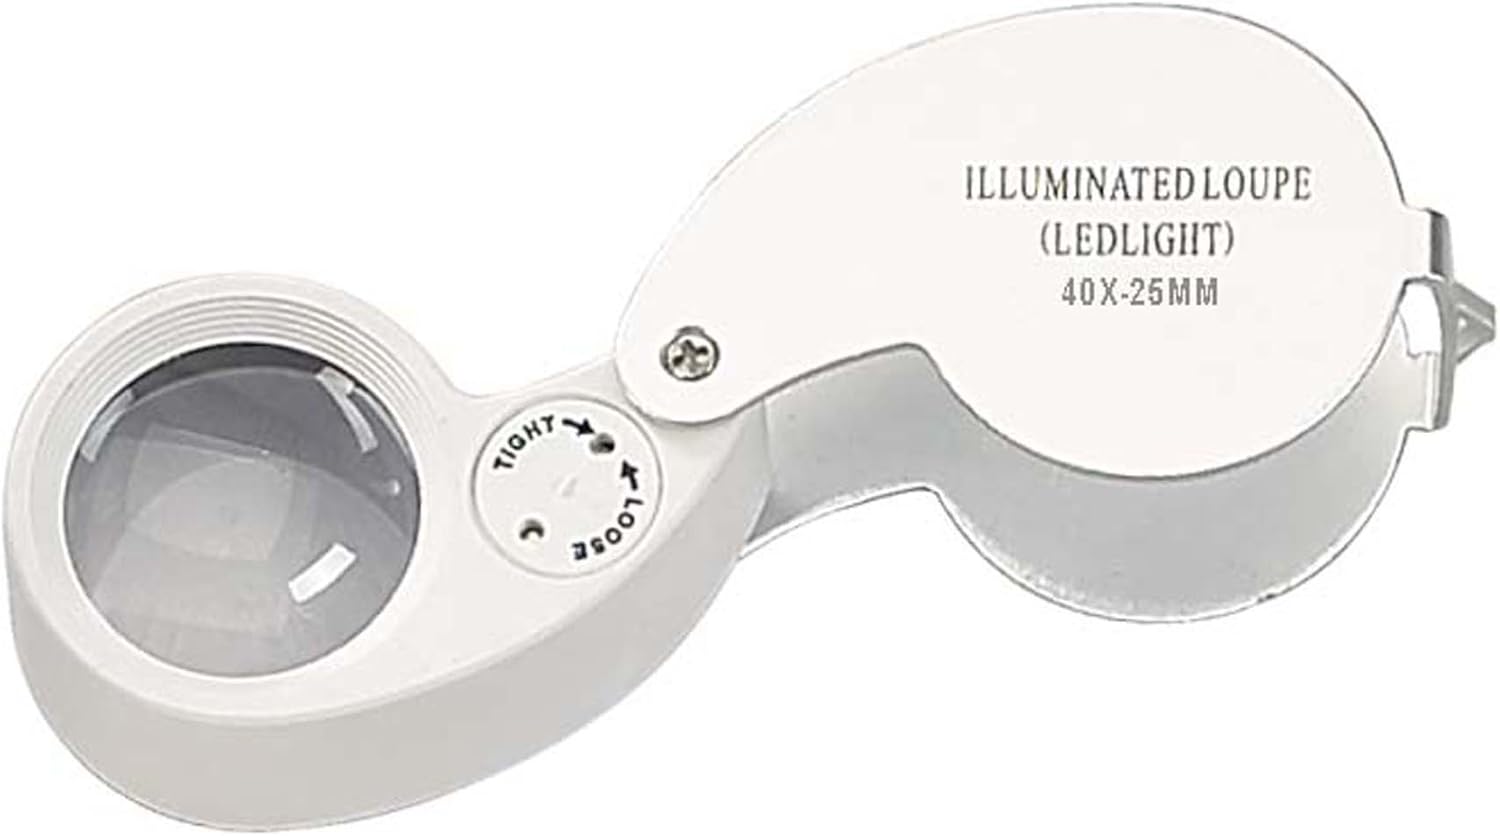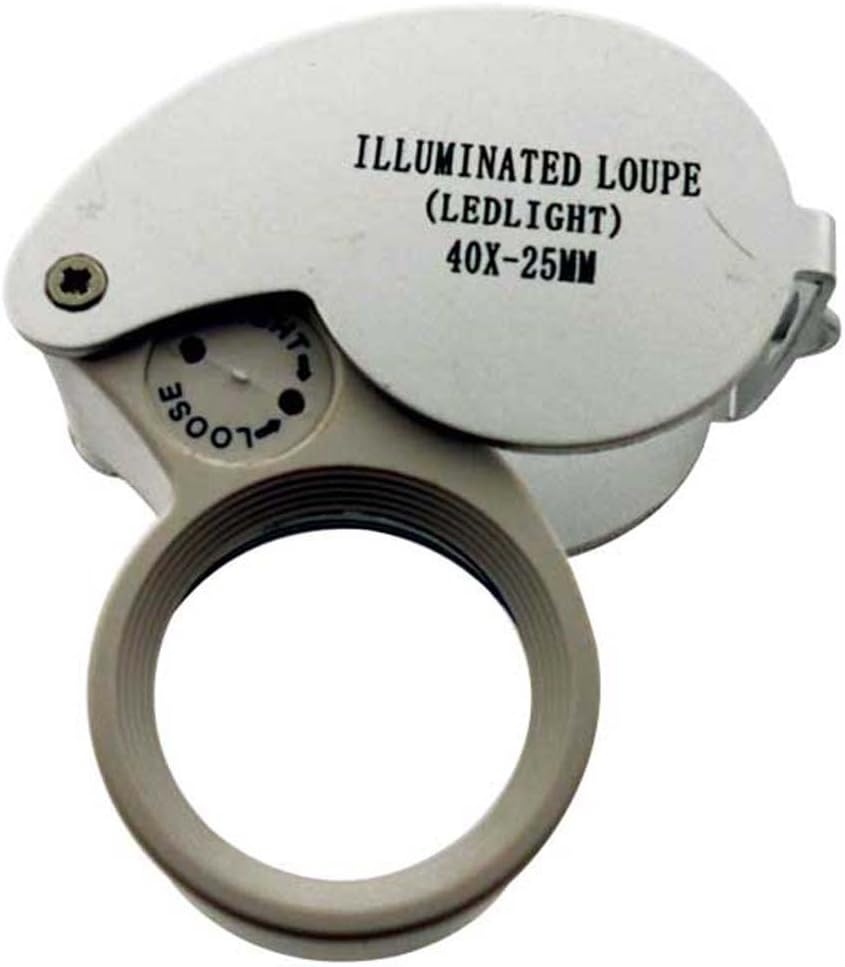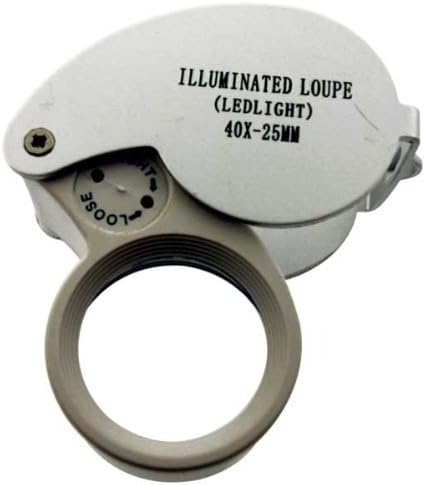
SE - Loupe - LED Illuminated, 30x, 25mm - MJ362530L
Category: Toys & Games
The classic jeweler's eye loupe - updated with LED-technology illumination; Large 20 mm lens area Powerful 30X magnification from optical-quality doublet glass lenses shows ultra-fine detail Twin super-bright LED focus pure white light on subject to add extra clarity and definition Heavy-weight metal body with mirror-polish chrome finish; self-enclosing case Essential jeweler's and watchmaker's tool Great for collectibles, photos and hobbies Premium-quality magnification tool designed for professionals. Super-useful for hobbies, arts crafts and collectibles. LED lights for hours with included button-cell batteries easy to change (tool included).
Features: eye loupe | jewelry loupes | 362530L | 30x Magnification